Pissarrachampsa

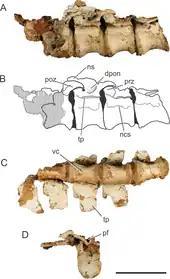
Vertebrae of the holotype

A recent study from 2014 corroborates with the original description and places "Pissarrachampsa sera" within the subfamily Pissarrachampsinae: